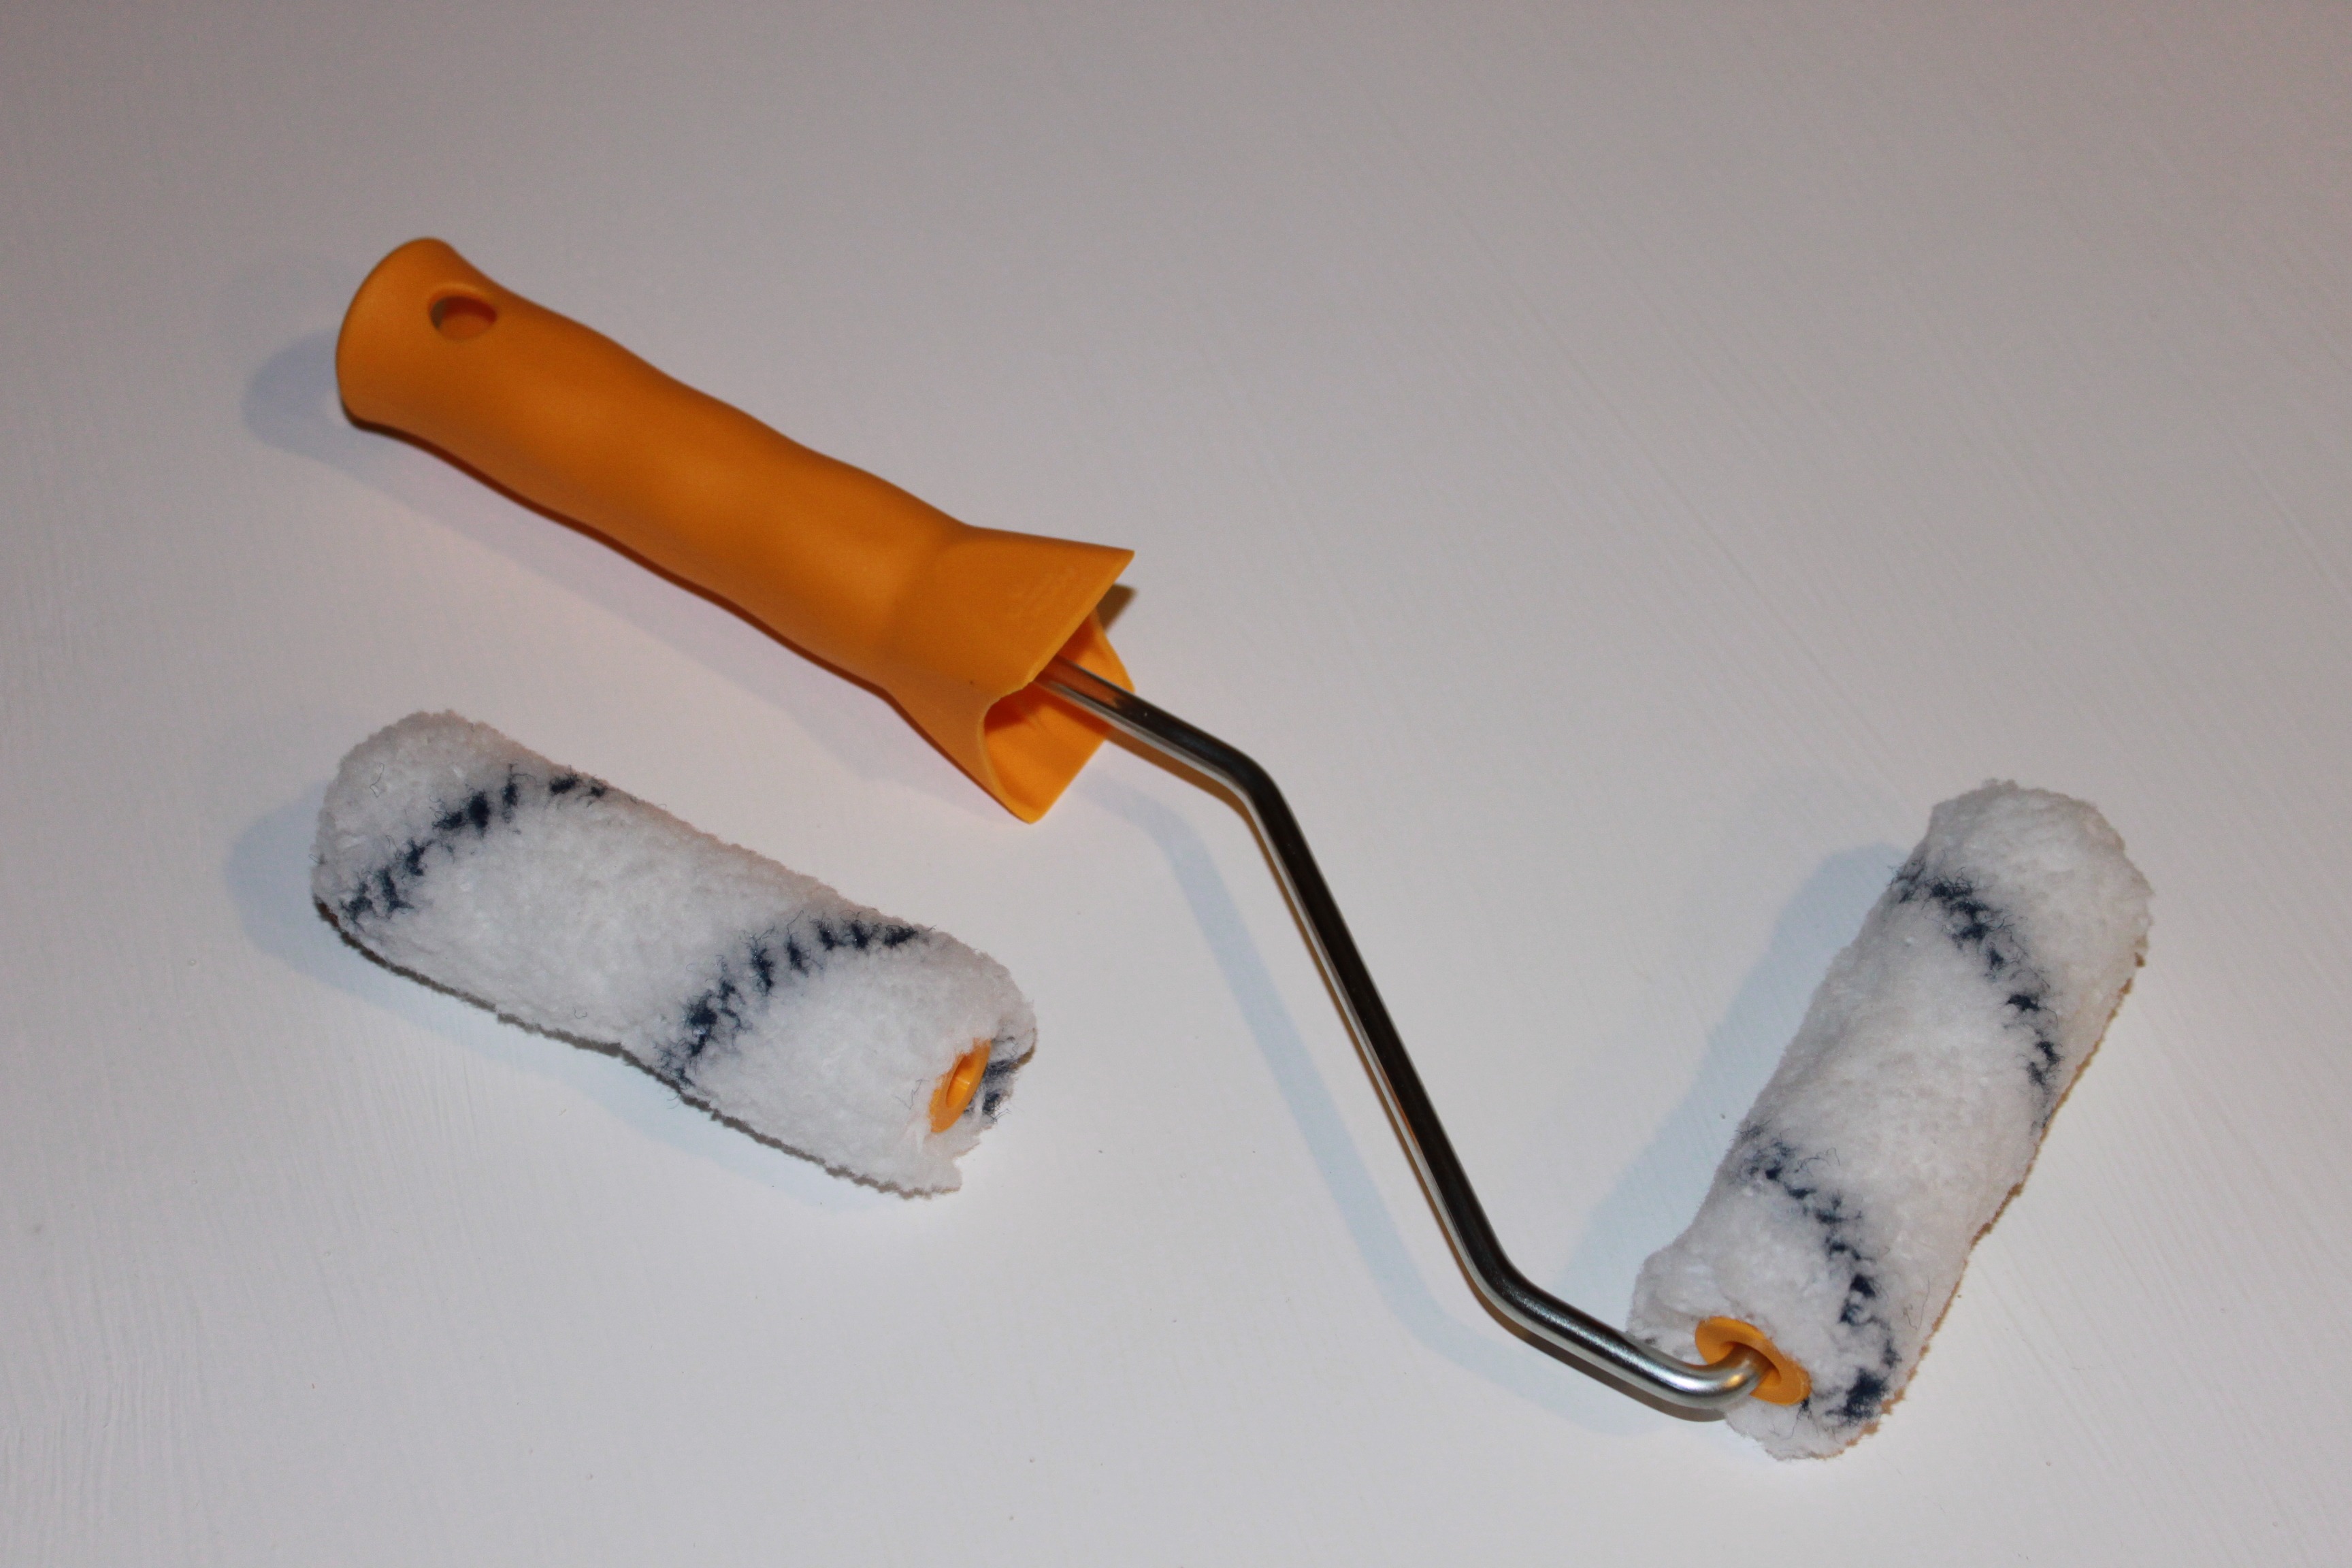
plastic, brush, red, paint, set, wool, product, tools, footwear, roller